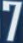
Number: 7